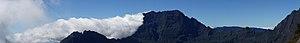
Panorama du Piton des Neiges vu du Maïdo
Le massif du Piton des Neiges est un massif montagneux au centre de l'île de La Réunion, département d'outre-mer français dans le Sud-Ouest de l'océan Indien. Il culmine à 3 070 mètres d'altitude au piton des Neiges.